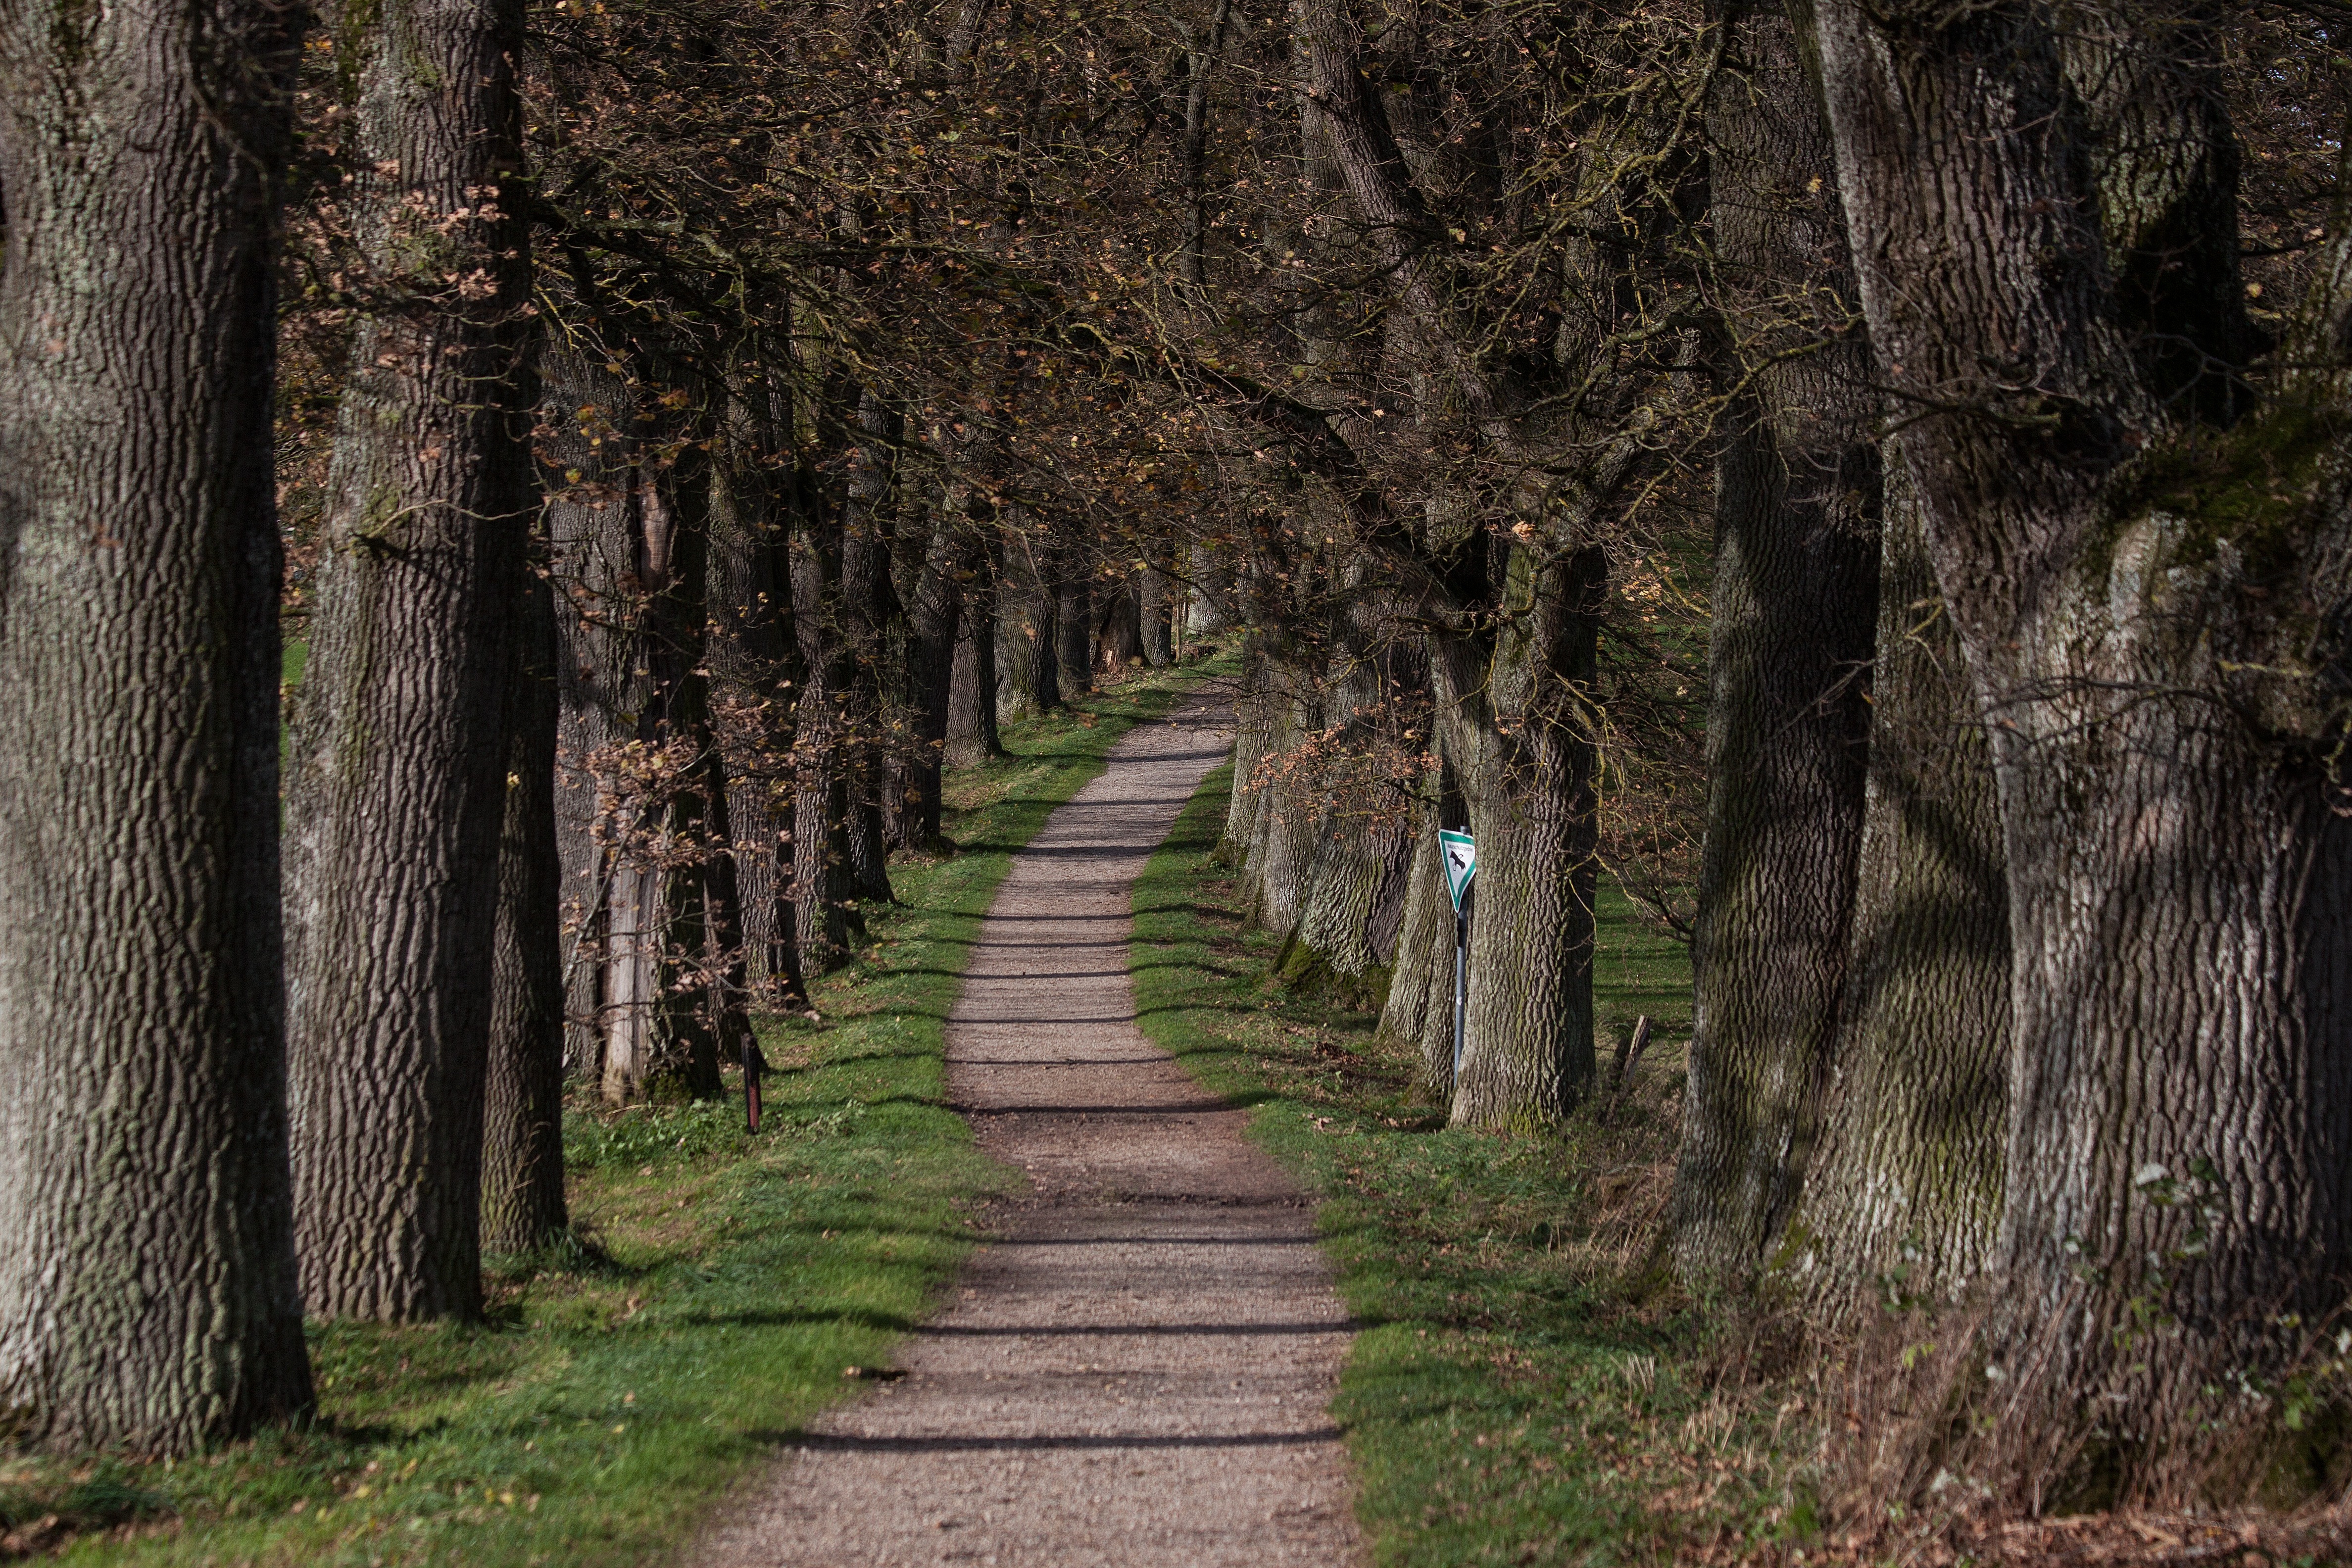
landscape, tree, nature, forest, plant, hiking, sunlight, leaf, sidewalk, flower, walk, green, hike, autumn, shadow, avenue, shrub, deciduous, oak, woodland, habitat, idyll, away, ecosystem, go for a walk, rural area, side light, harmonious, natural environment, woody plant, old oaks, on both sides, by trees limited